Jubal Early

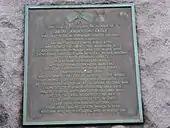
A plaque praising Early in Rocky Mount, Virginia

In his final years, Early became an outspoken proponent of white supremacy, which he believed was justified by his religion; he despised abolitionists. In the preface to his memoirs, Early characterized former slaves as "barbarous natives of Africa" and considered them "in a civilized and Christianized condition" as a result of their enslavement. He continued: